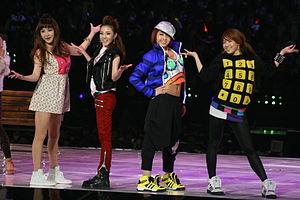
2NE1 était un girl group de K-pop sud-coréen ayant débuté en 2009 sous le label sud-coréen YG Entertainment. 2NE1 était alors composé de quatre membres : CL, Dara, Bom et Minzy. Cette dernière quitte le groupe le 5 avril 2016, quelques mois avant que YG Entertainment annonce la dissolution du groupe, le 25 novembre 2016.